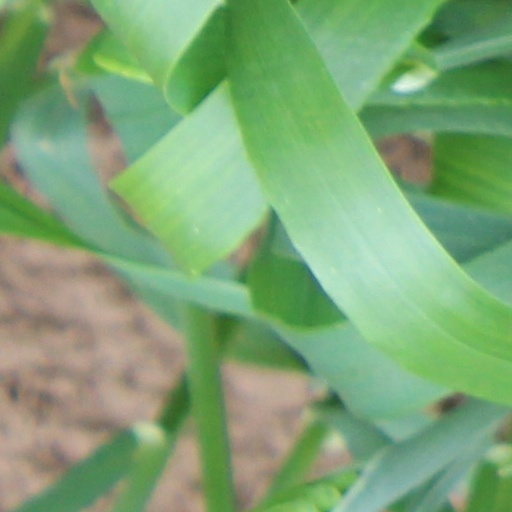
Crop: wheat